Bishop Auckland

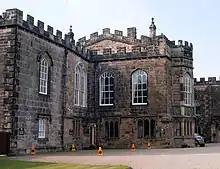
A portion of Auckland Castle

Much of the town's history surrounds its links with the Bishops of Durham. In 1083, Bishop William de St-Calais expelled a number of canons from Durham. Some of these settled in the area and established a collegiate church. Around 1183 Bishop Pudsey established a manor house in the town, with a great hall being completed in 1195 on the site occupied by St Peter's Chapel today. Bishop Bek, who preferred the town as his main residence over Durham Castle due to its proximity to hunting grounds, later converted the manor house into a castle. The grounds of the castle were noted as being large enough to contain 16,000 men ahead of the Battle of Neville's Cross in 1346.